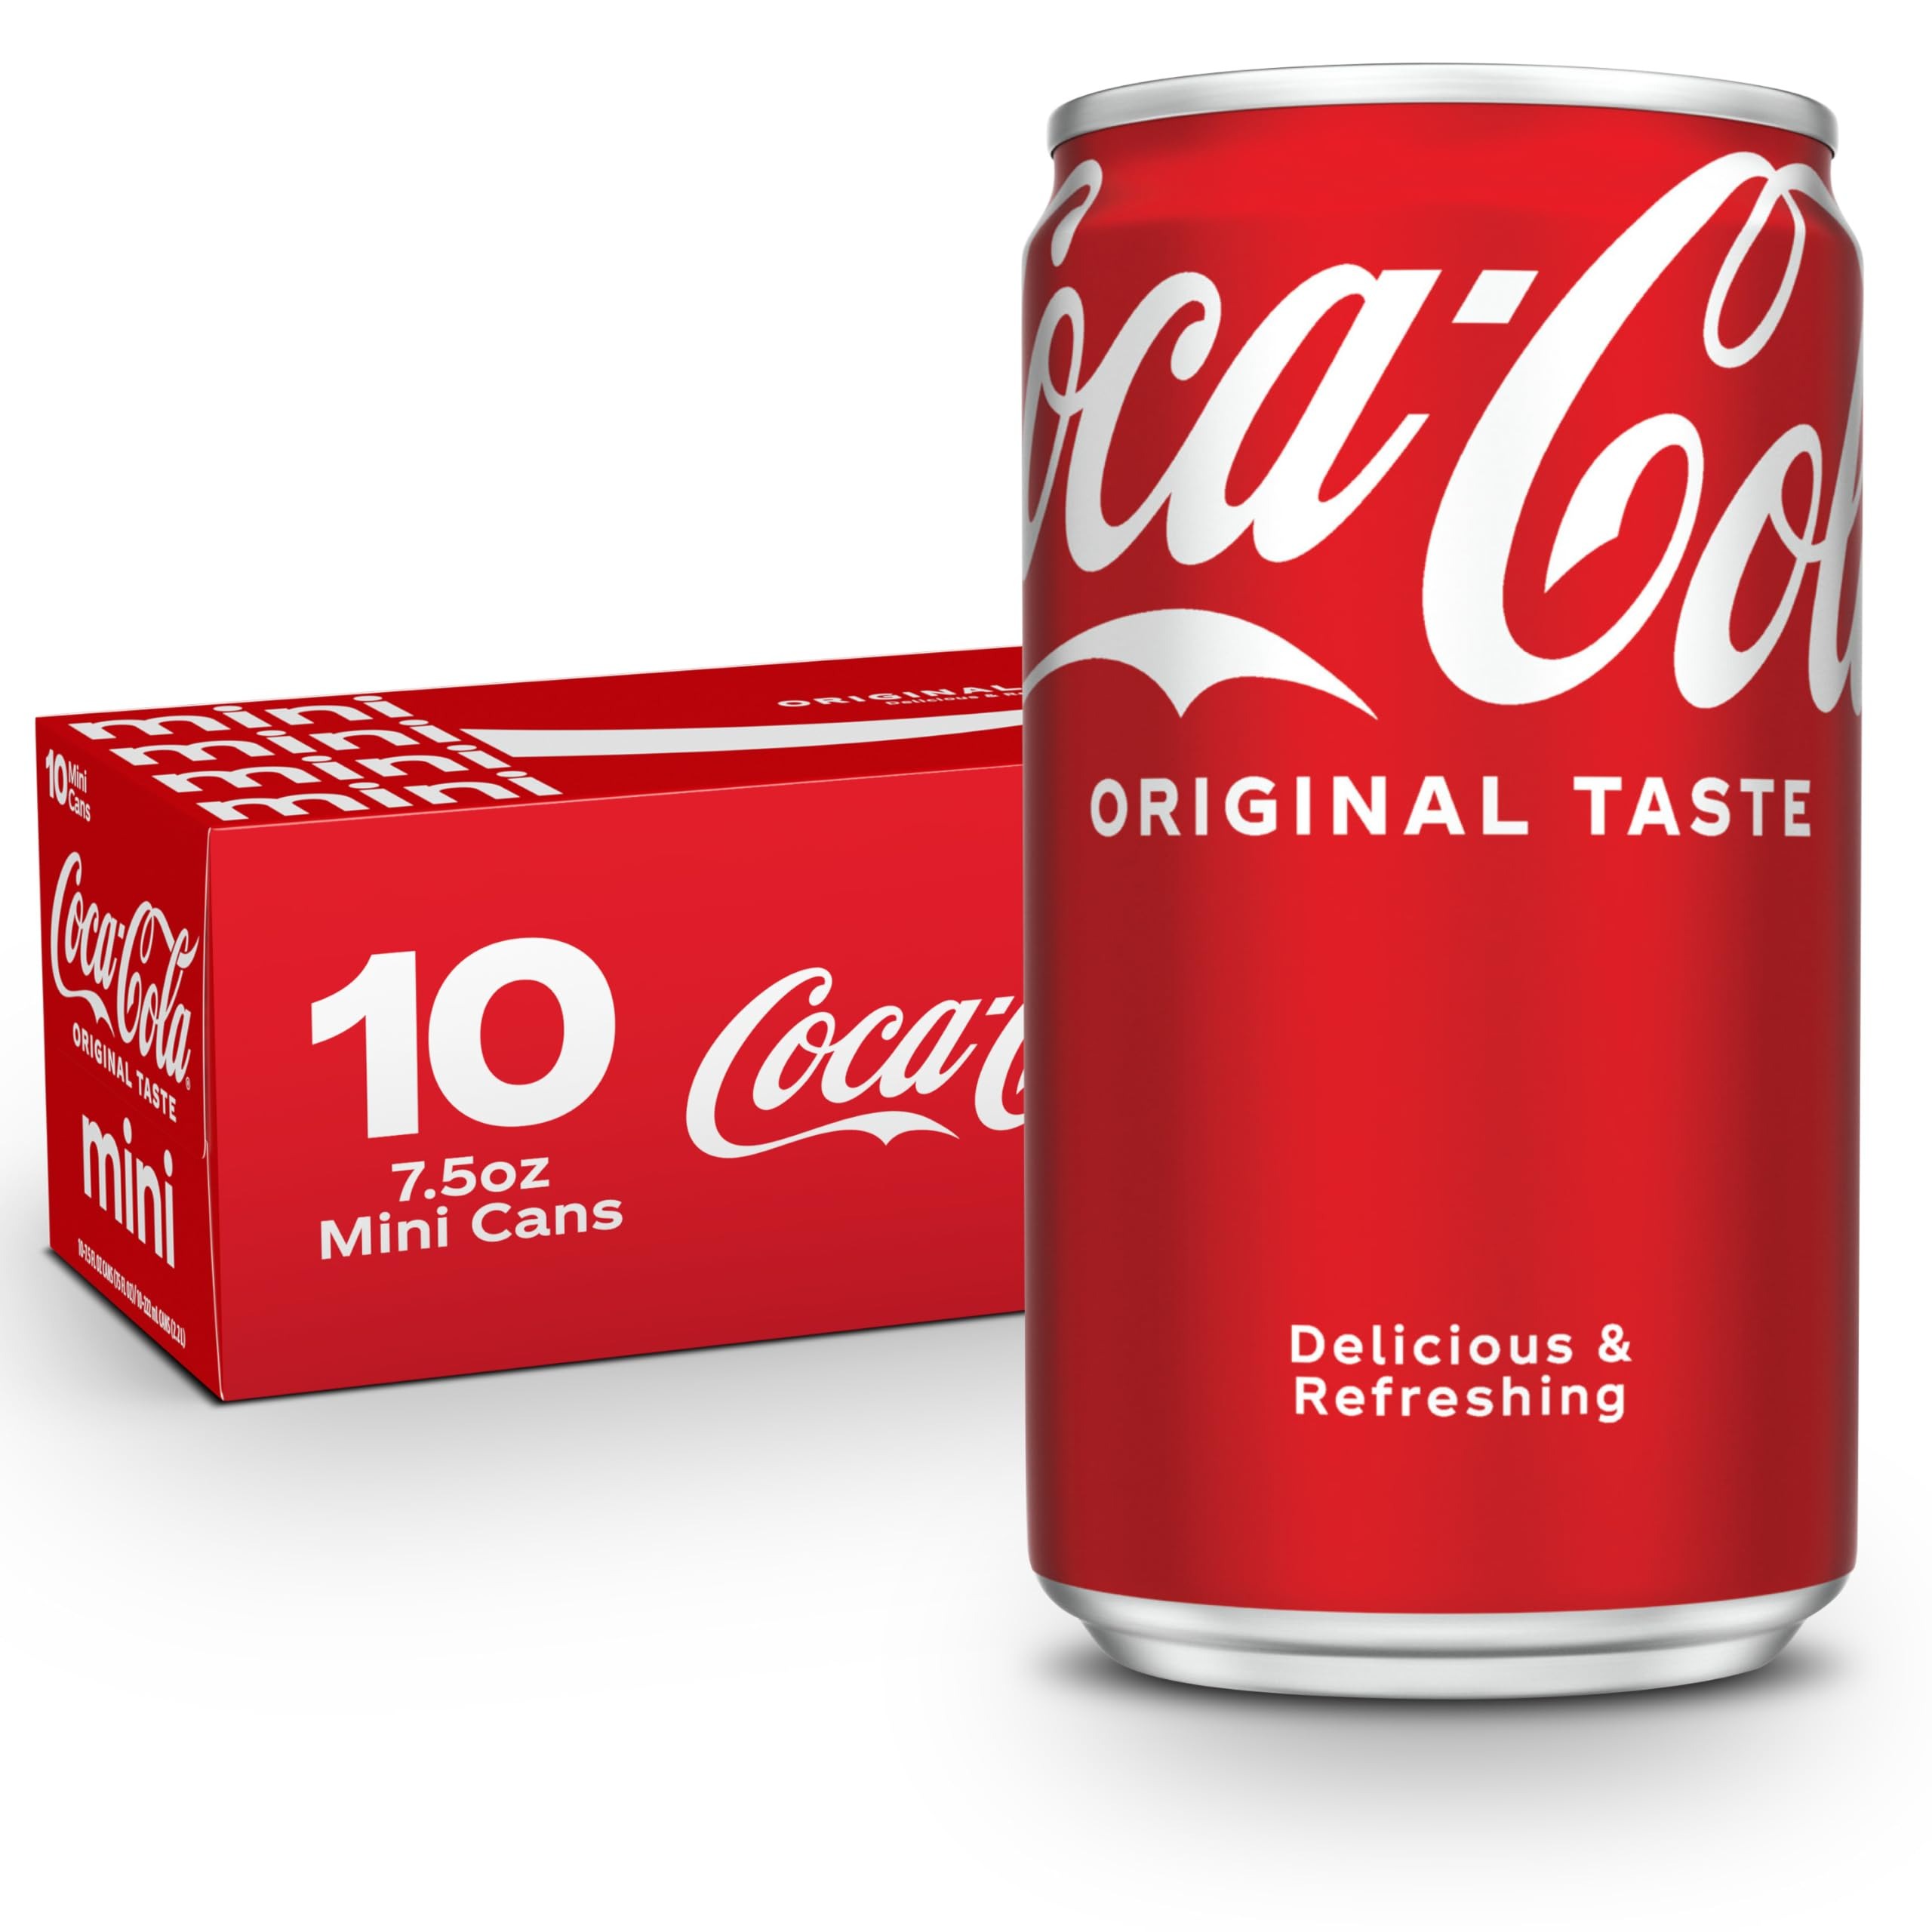
Item Name: Coke Mini-Can 7.5oz, 10 pack
Bullet Point 1: Coca-cola is the most popular and biggest-selling soft drink in history, as well as the best-known brand in the world
Bullet Point 2: Created in 1886 in Atlanta, Georgia, by Dr. John s. Pemberton, coca-cola was first offered as a Fountain beverage at Jacob's Pharmacy by mixing coca-cola syrup with carbonated water
Bullet Point 3: Bring home the refreshing taste of Coca-Cola
Bullet Point 4: Perfect size for drinking with meals, on the go, or any time
Bullet Point 5: For crisp, cold taste, Serve chilled at 37 degrees
Value: 75.0
Unit: Fl Oz

Price: 7.49